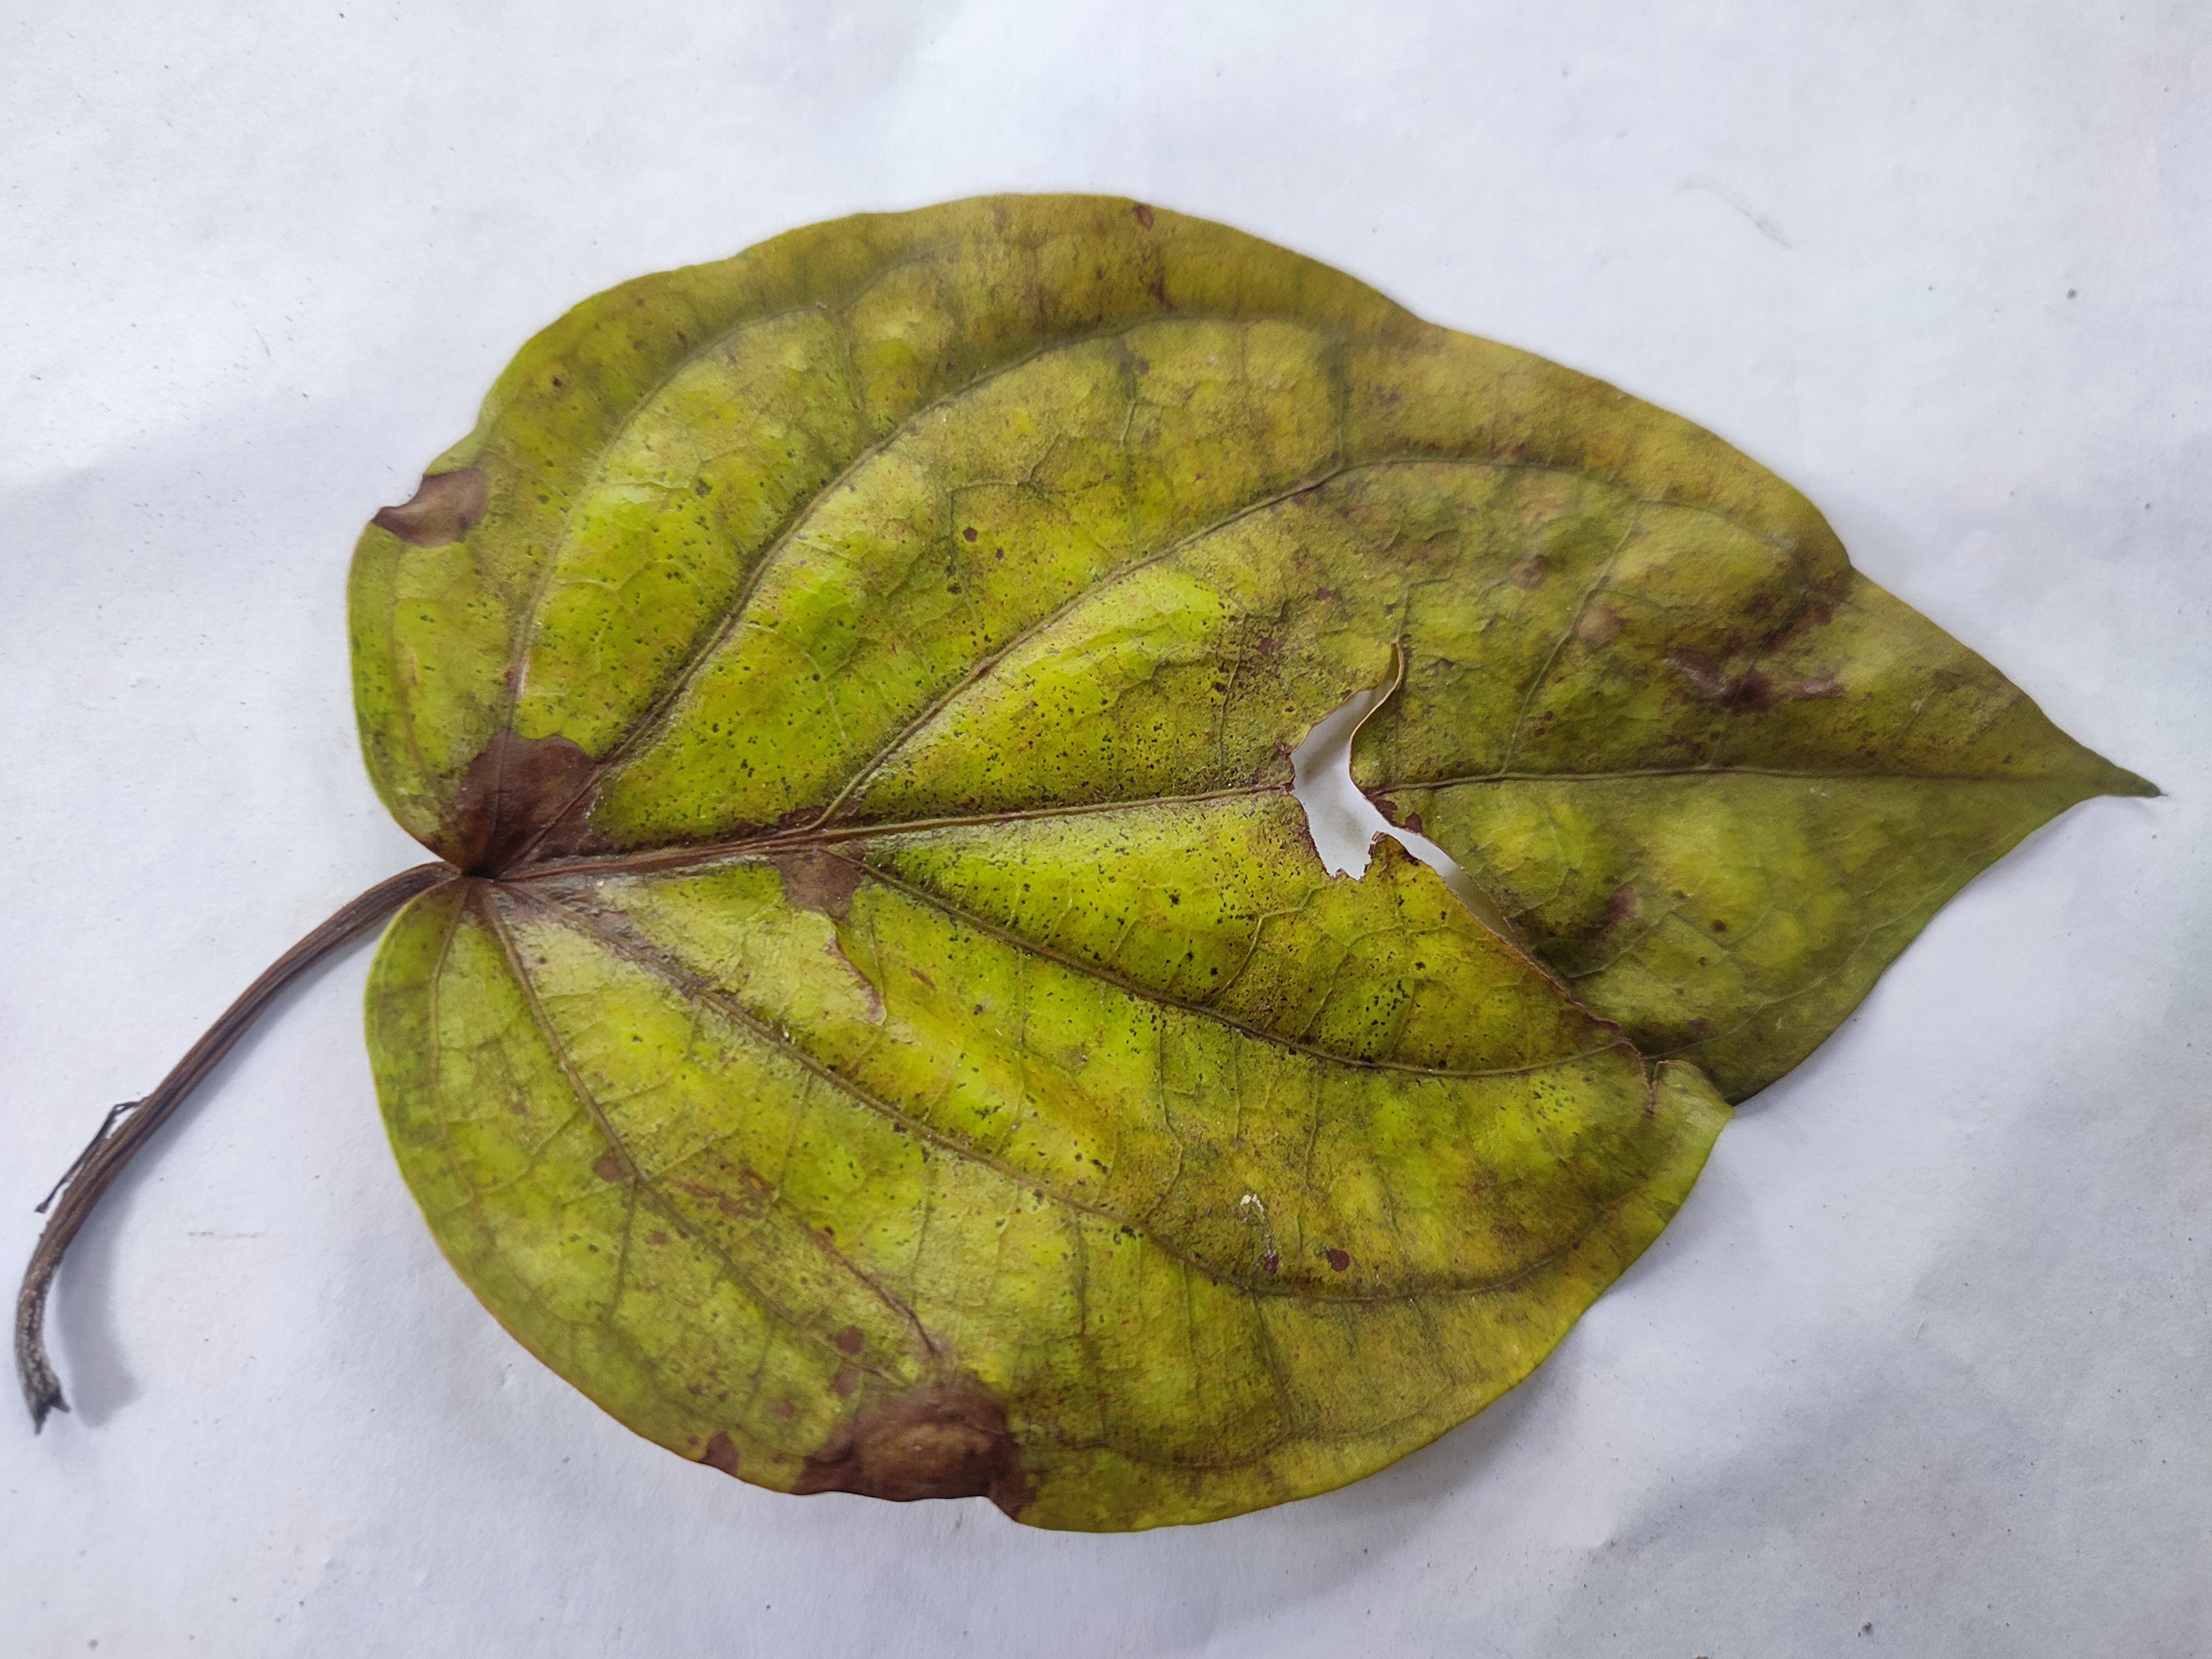
Label: Dried_Leaf